Nathaniel Shilkret

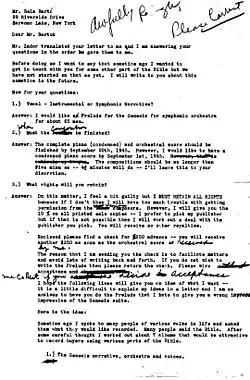
Nathaniel Shilkret's letter to Béla Bartók in 1945.

In 1939, he conducted a group of soloists (including tenor Jan Peerce) and the Victor Symphony Orchestra for RCA Victor's multi-disc tribute to Victor Herbert, which were recorded following a special NBC radio broadcast, and he recorded a number of other albums in 1939 and 1940. Due to a serious abdominal operation for cancer removal, he did not conduct for most of 1941.